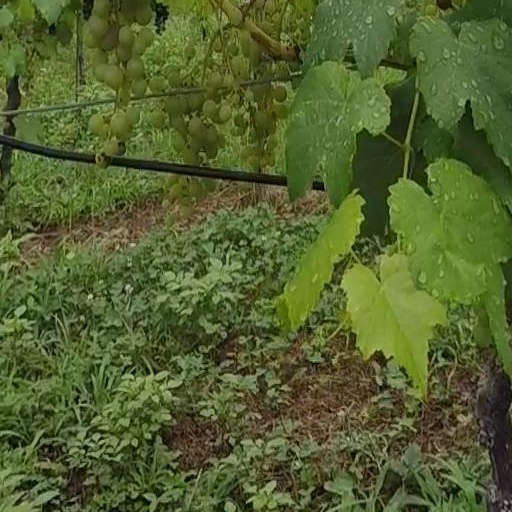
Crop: grape